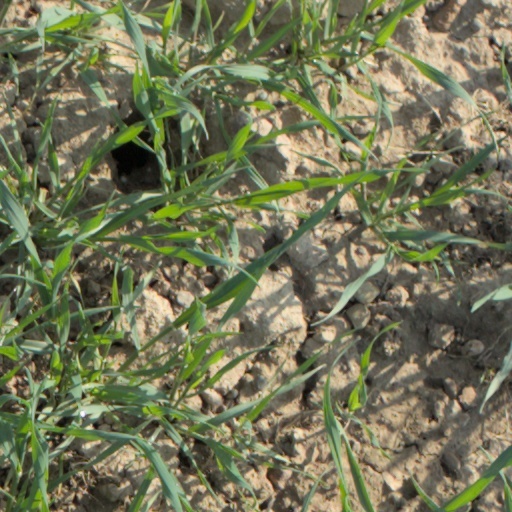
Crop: wheat